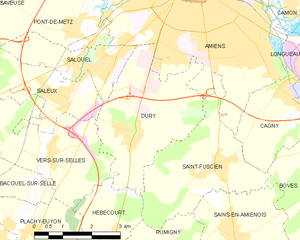
Carte des communes françaises Dury